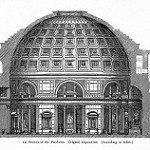
Scene: Outdoor